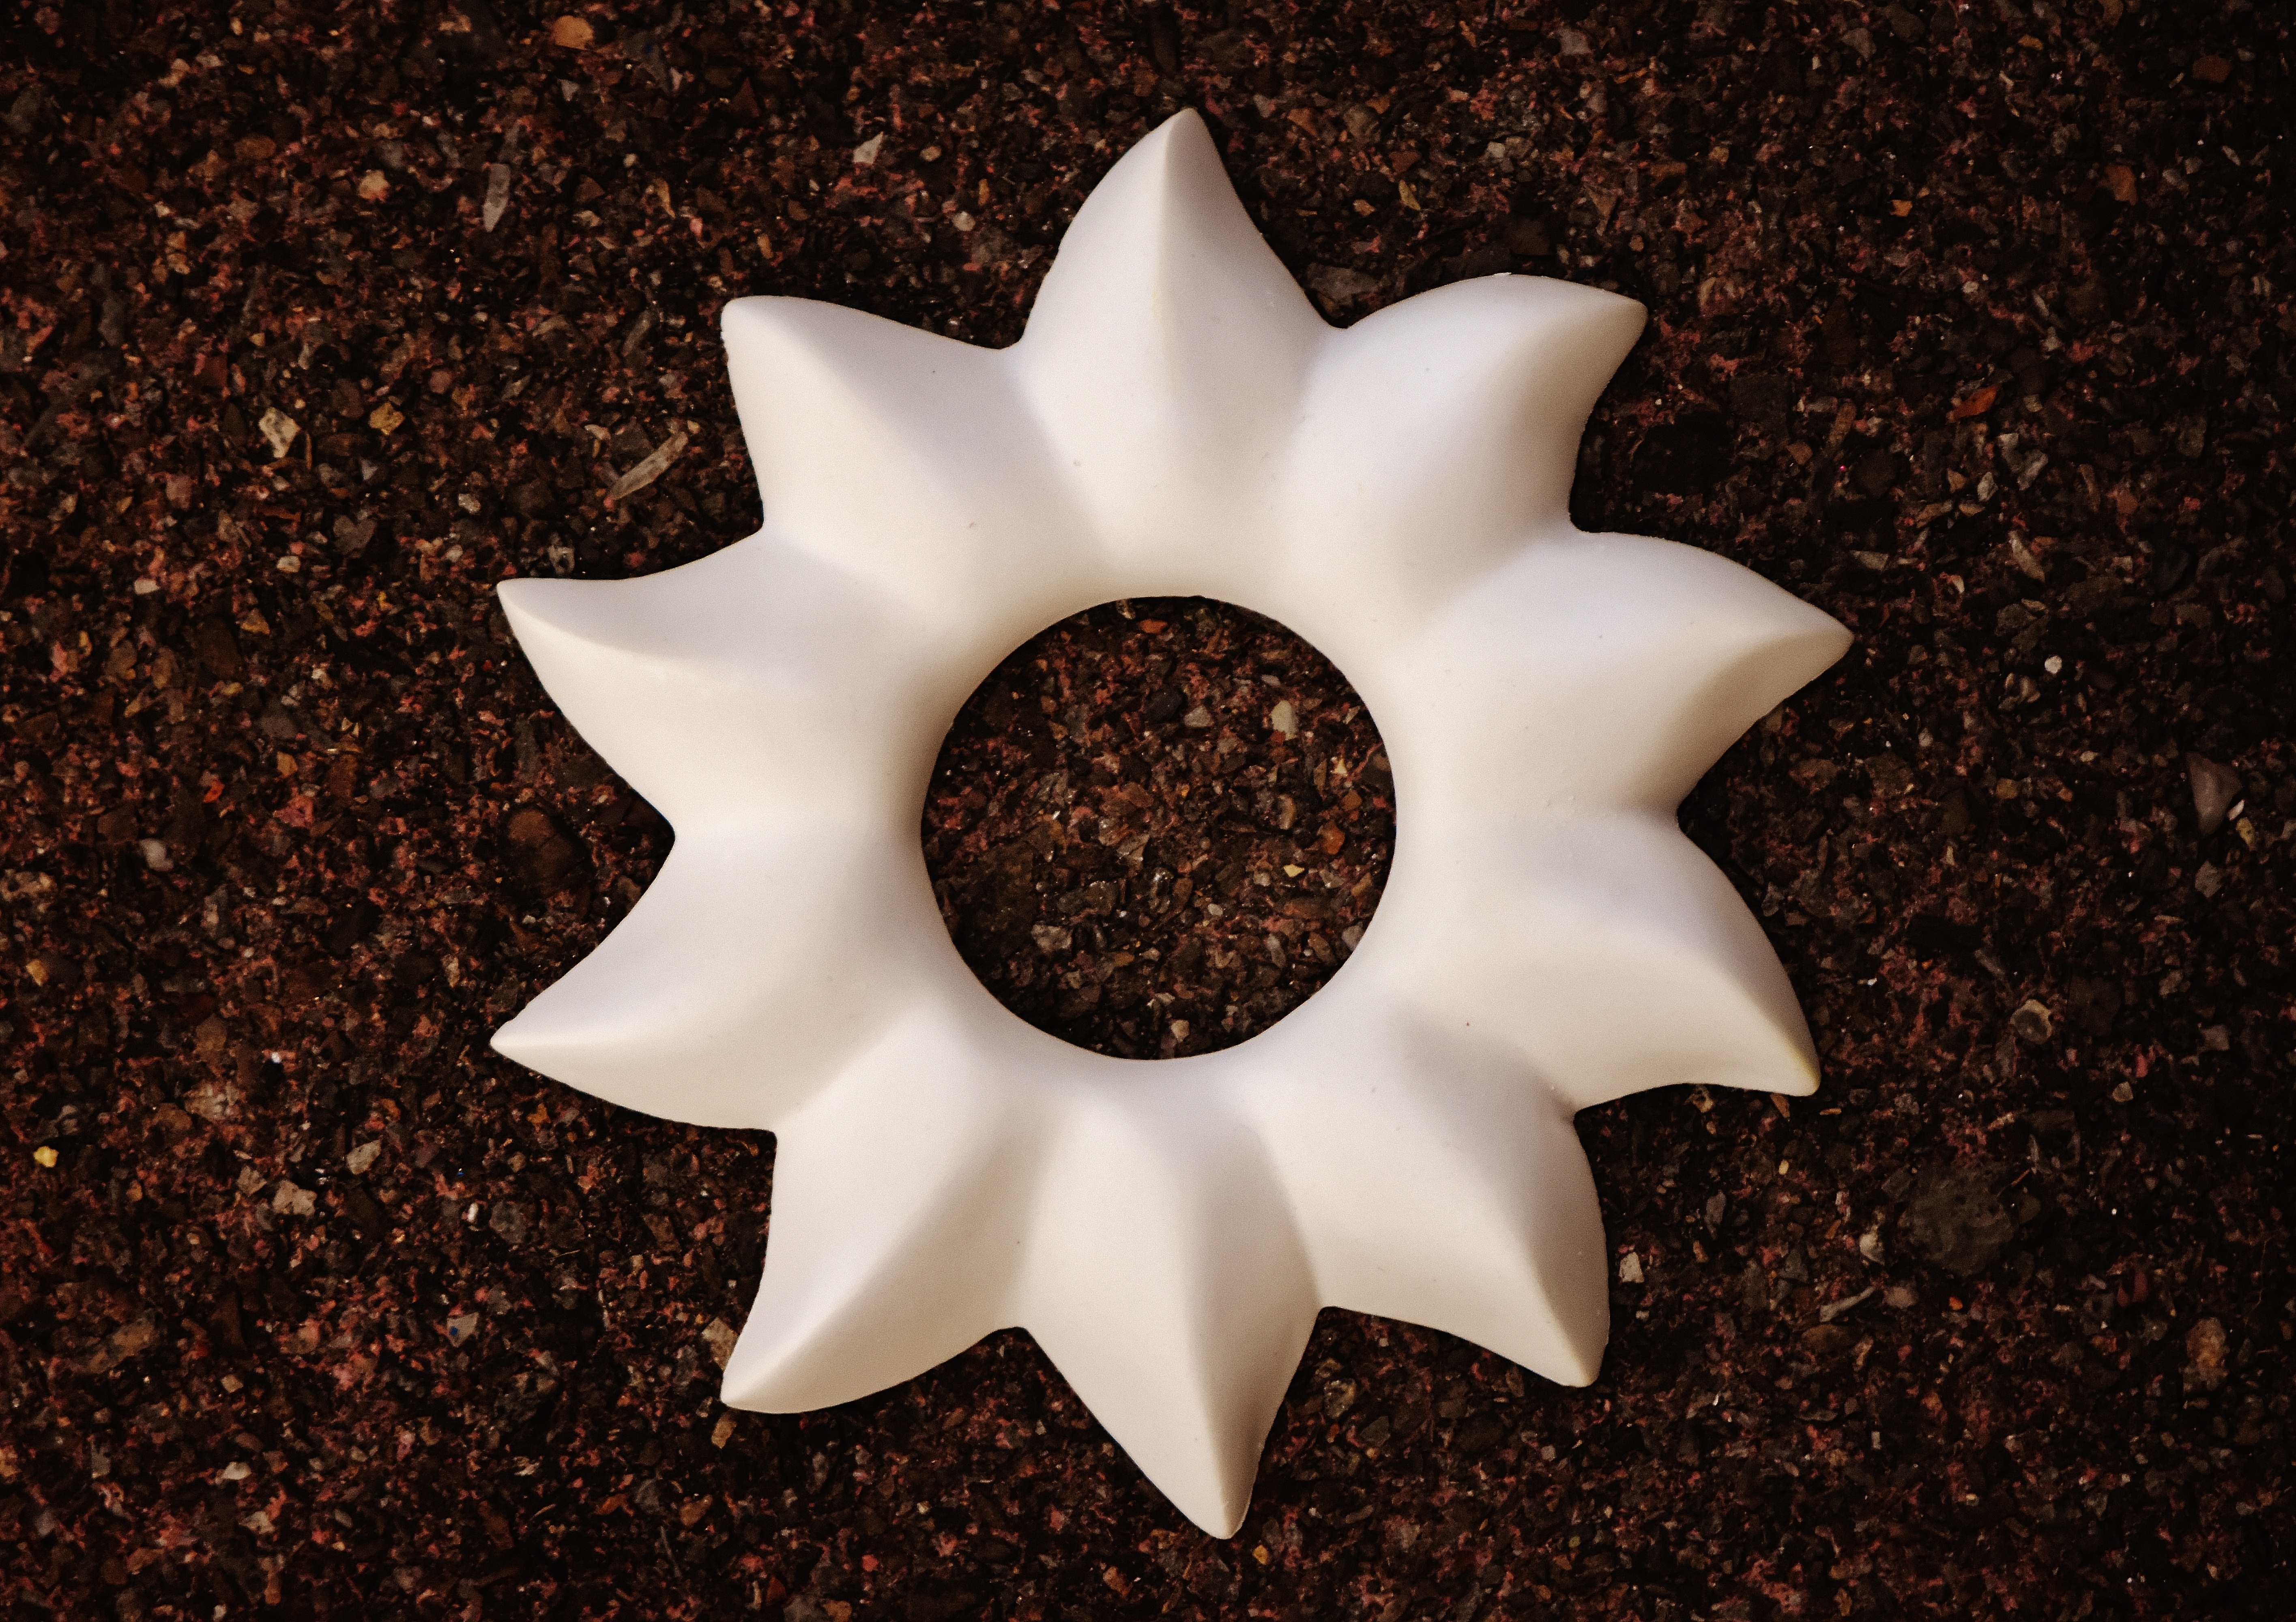
sun, white, wheel, star, flower, food, dessert, lighting, blank, icing, gypsum, unpainted